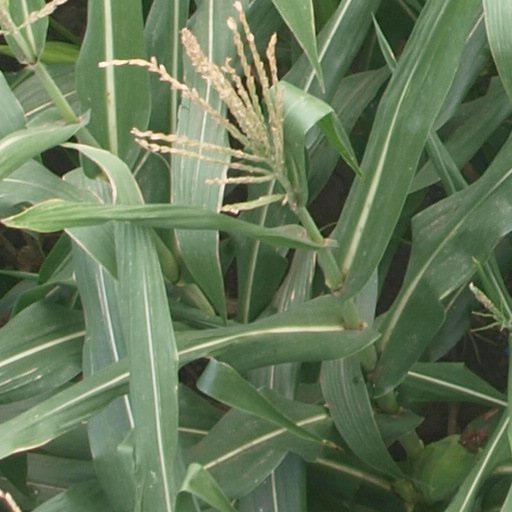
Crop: maize; corn